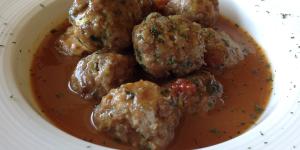
albondigas al horno con tomate